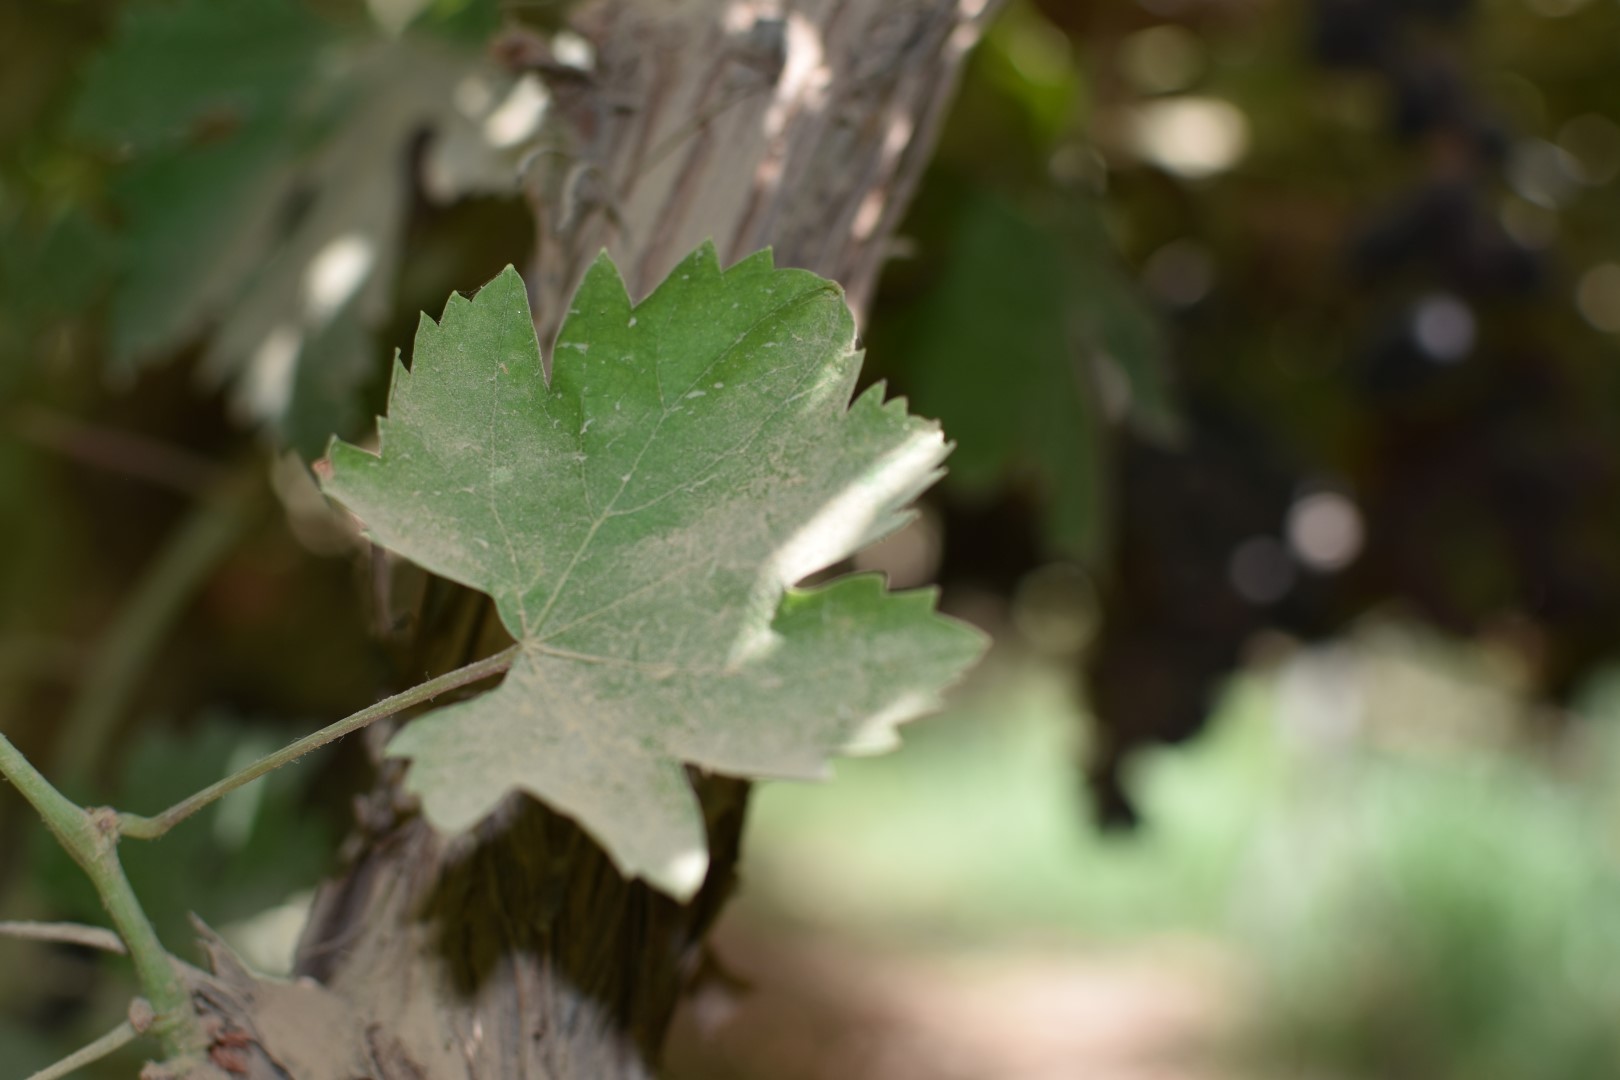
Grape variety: Riasi